Lilydale, Victoria

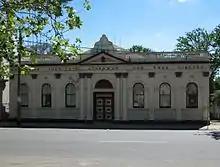
The 1888 Mechanics Institute

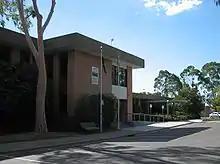
Shire of Yarra Ranges Offices, Lilydale (building prior to 2010s-20s overhaul and extension)

Lilydale sits on Woiwurrung territory, traditionally part of the Kulin Nation.